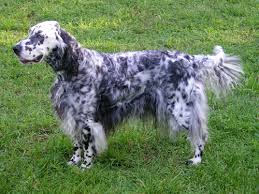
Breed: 203-n000022-English_setter